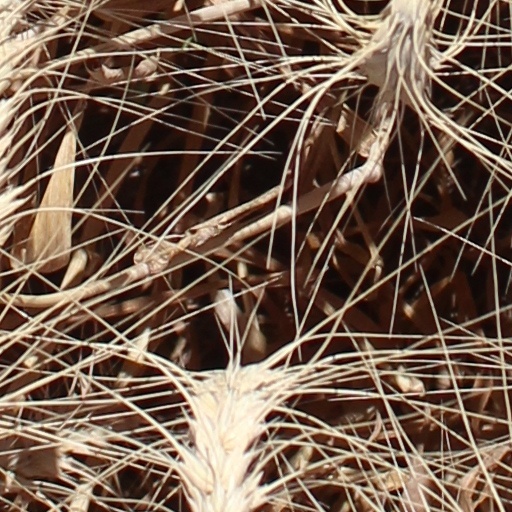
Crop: wheat